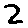
Label: 2